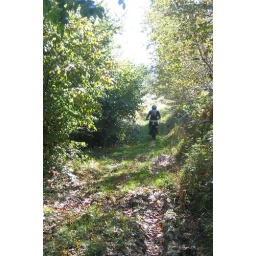
enduro bike riding on a forest lane in Romania